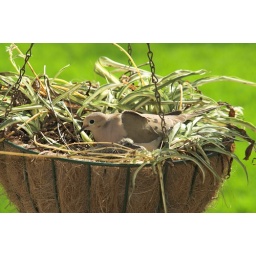
A mother bird and her new chick in a hanging plant